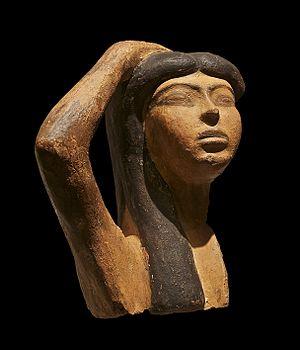
La Mater dolorosa ou mère de douleur est un thème universel auquel une branche du christianisme a donné une valeur de référence en en faisant un point marquant de la dévotion mariale dans une spiritualité de la compassion. L'art religieux, particulièrement dans les pays catholiques et orthodoxes qui font une place éminente à la Vierge, a fait de ce contrepoint dramatique aux thèmes religieux, plus joyeux, de la Nativité et de la Vierge à l'enfant un sujet récurrent pendant plusieurs siècles, particulièrement du XIVᵉ au XVIIᵉ siècle.